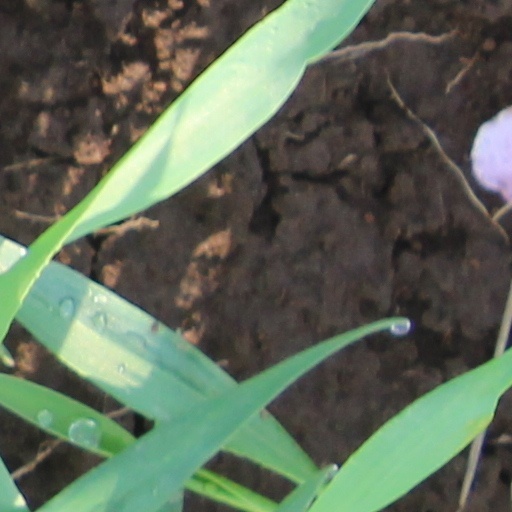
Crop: wheat